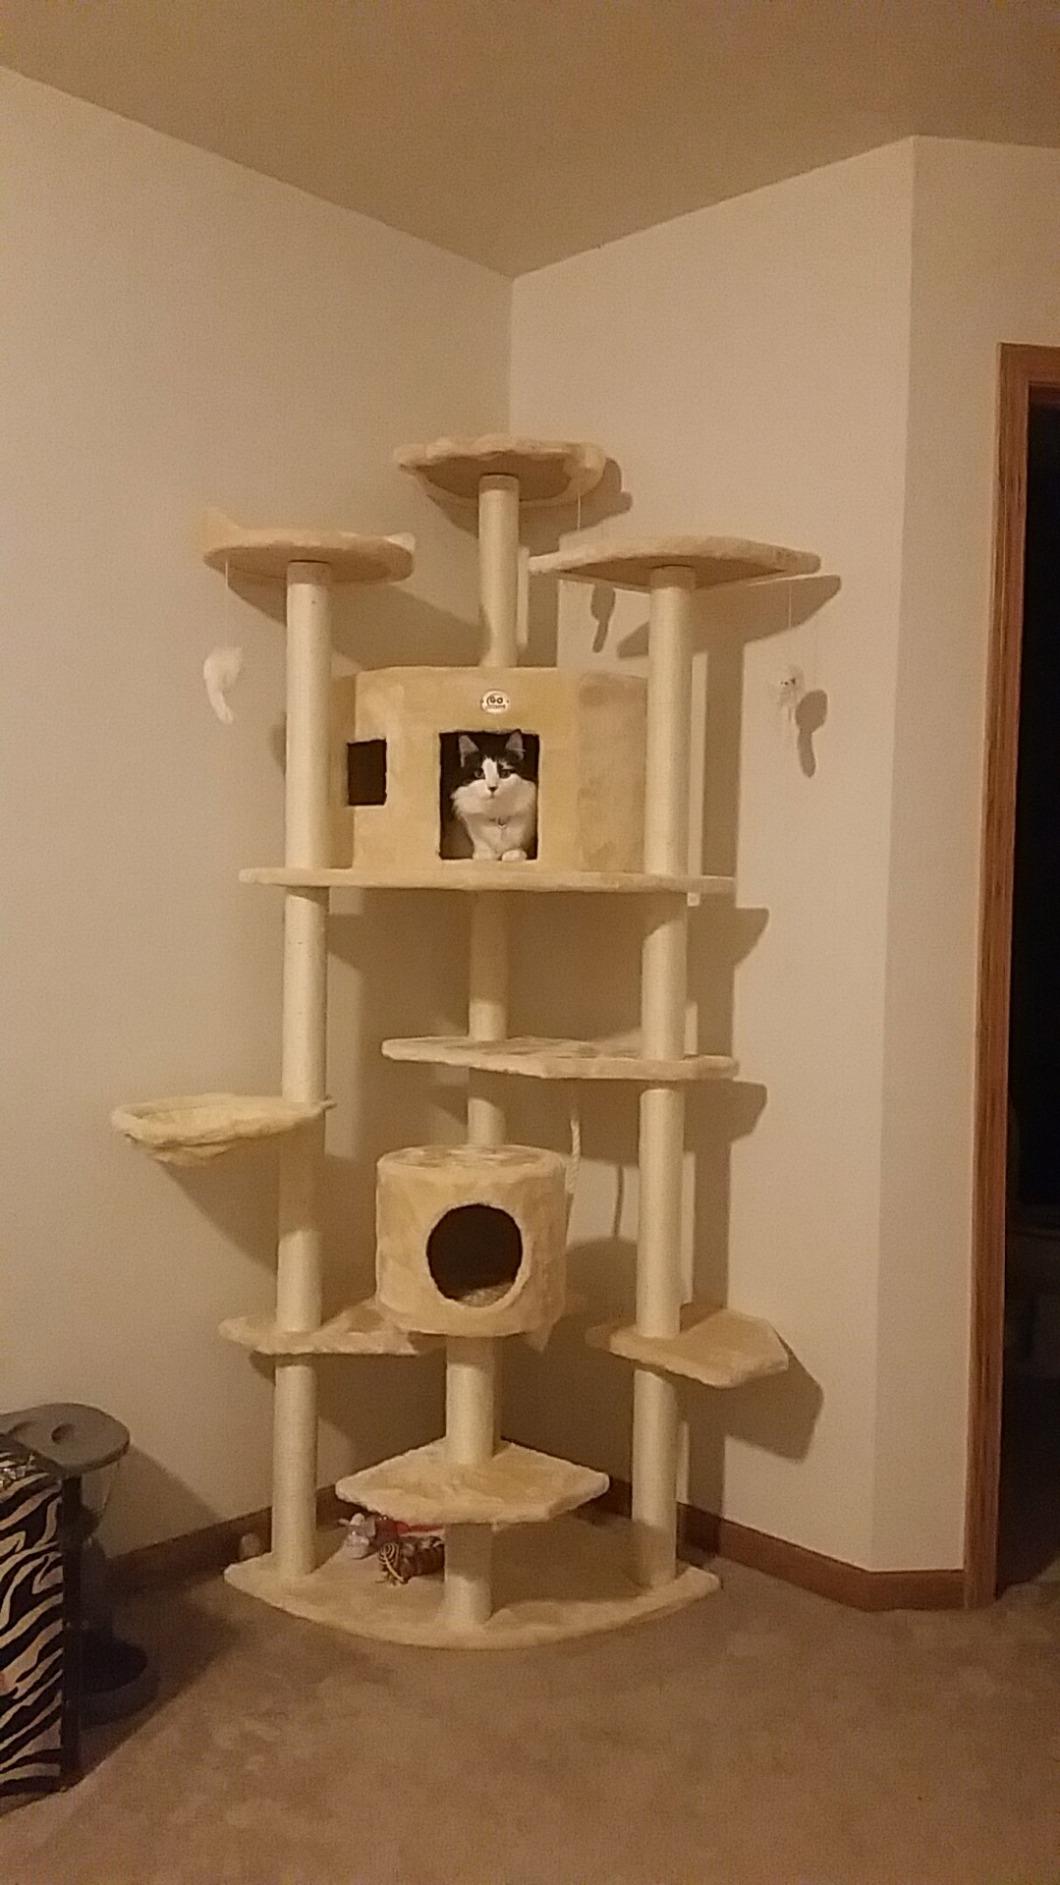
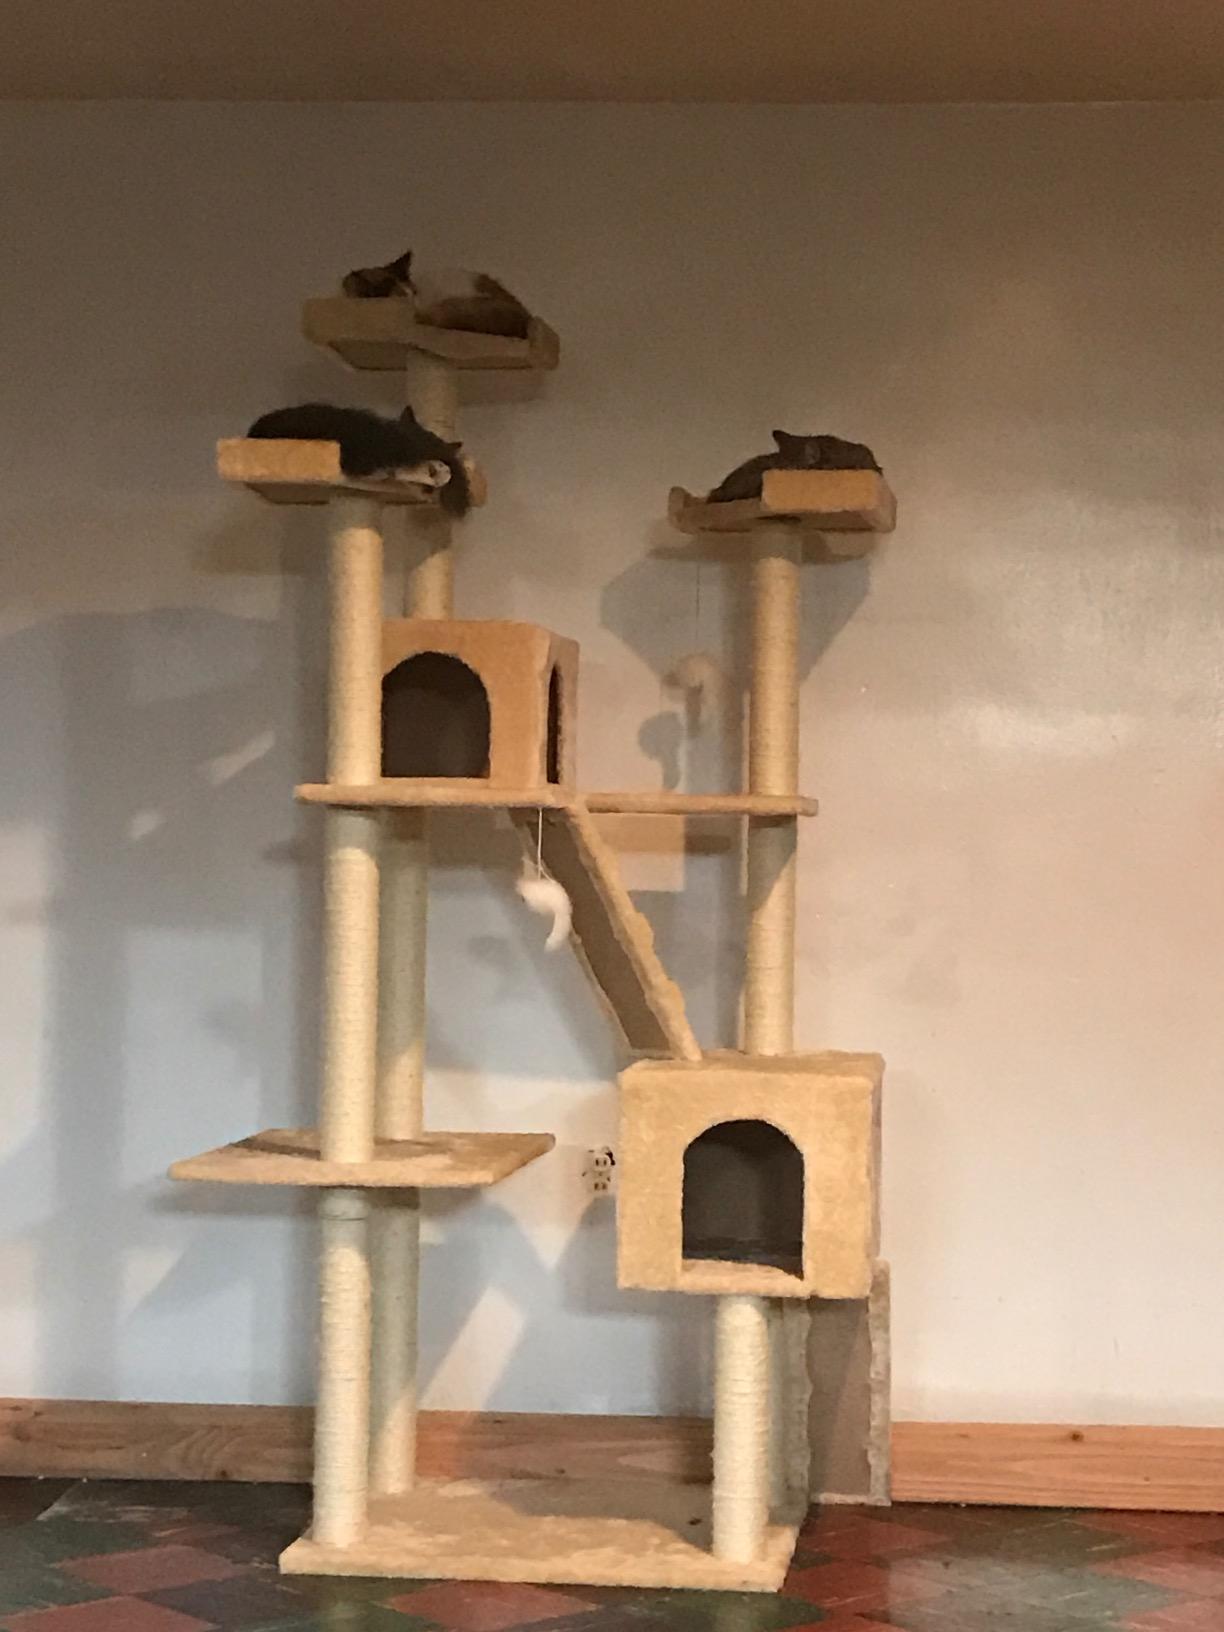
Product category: items_cat tree
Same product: no